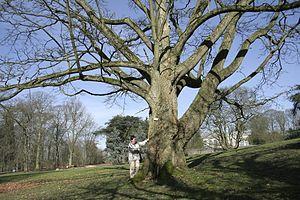
Pommier de l’Amour (Phellodendron amurense) Circonférence mesurée à 1m50 du sol: 450 cm. Hauteur
Morlanwelz-Mariemont est une section de la commune belge de Morlanwelz, située en Région wallonne dans la province de Hainaut.